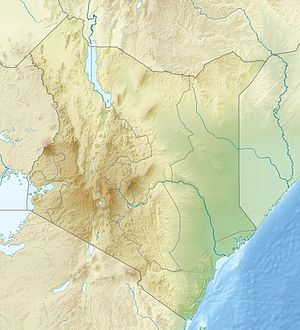
Aberdarebjergene
Aberdarebjergenes beliggenhed i Kenya
Aberdarebjergene ligger i Kenya
Aberdarebjergene er en 160 km lang og op til 3.994 meter høj bjergkæde på Leikipiaplateauet i Kenya, nordøst for Naivasha og Gilgil. Dele af bjergkæden ligger i Aberdare nationalpark.